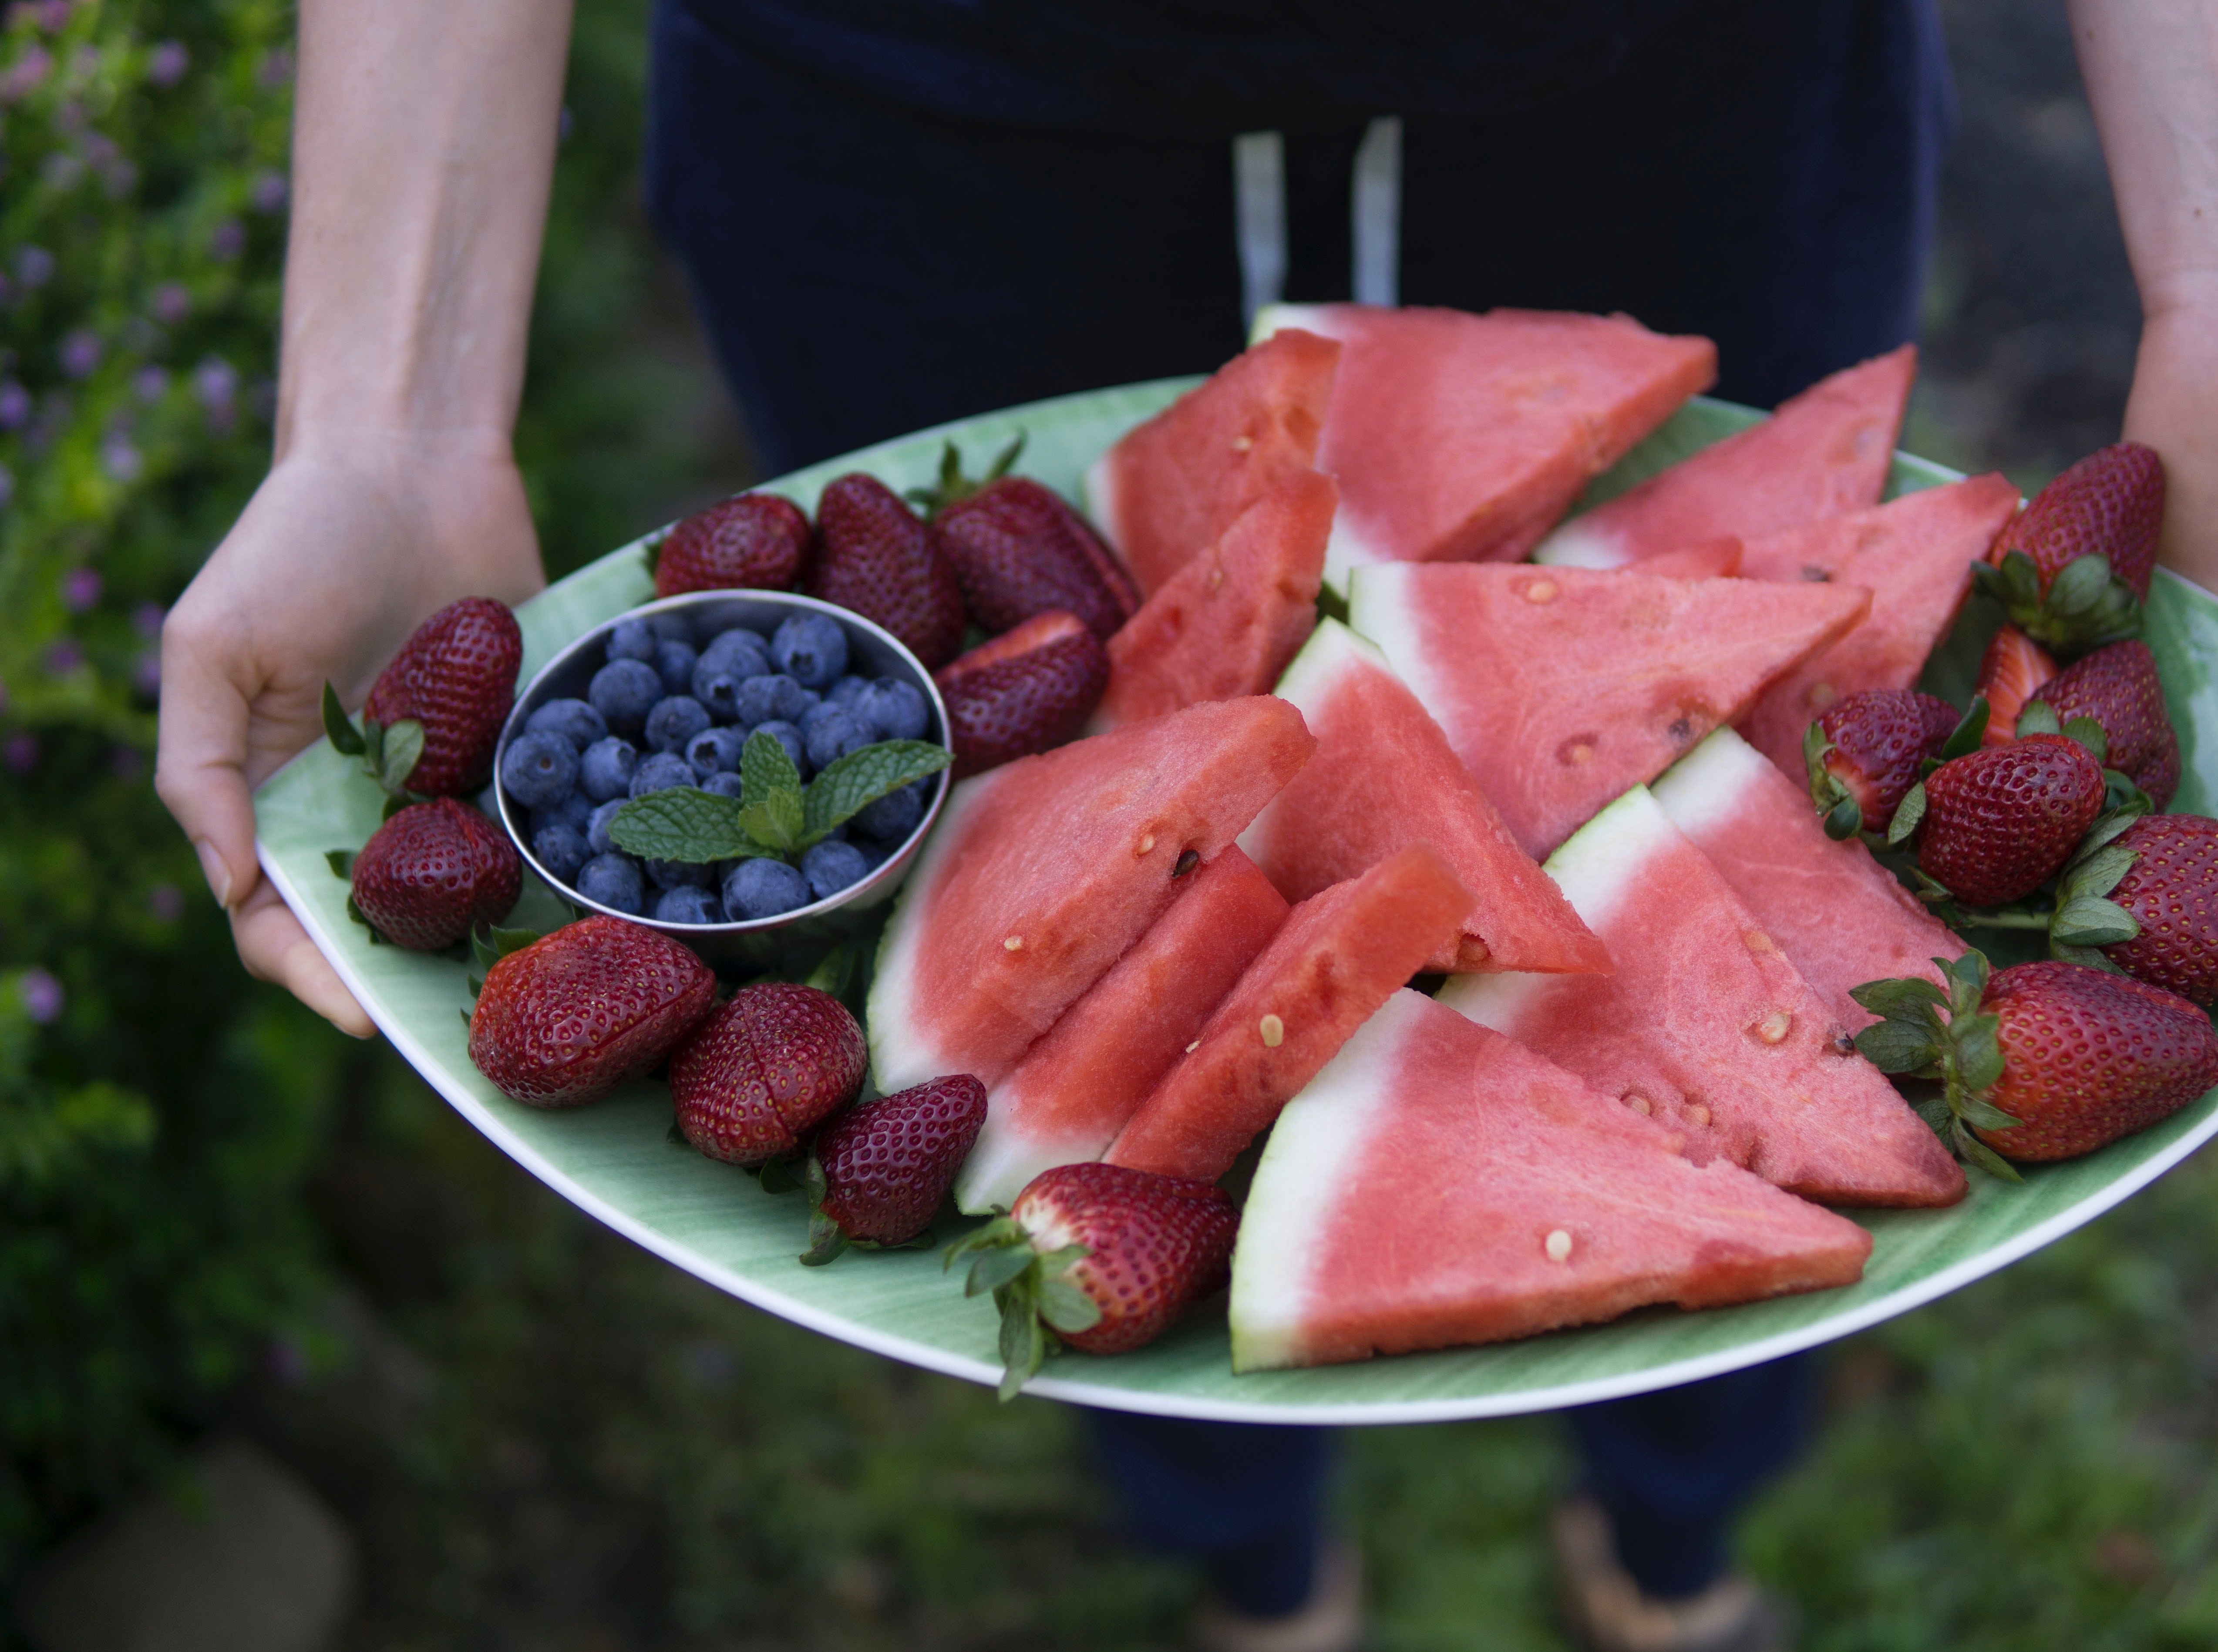
fruit, food, melon, watermelon, strawberries, strawberry, sweetness, produce, brunch, local food, citrullus, plant